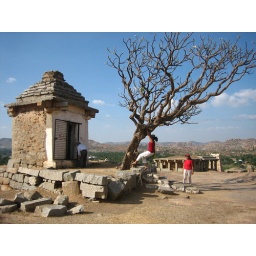
swingin from trees that grow in rocks